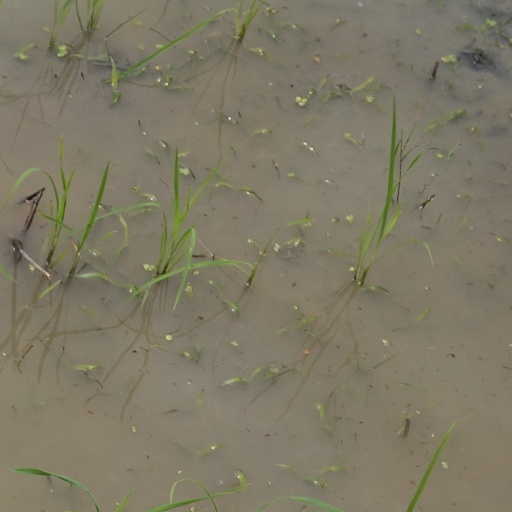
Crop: rice